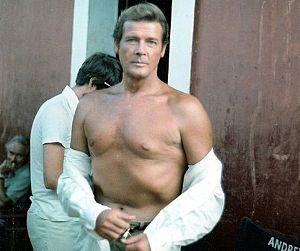
Sir Roger Moore [ˈɹɒd͡ʒə mʊə] est un acteur britannique, né le 14 octobre 1927 à Stockwell et mort le 23 mai 2017 à Crans-Montana.